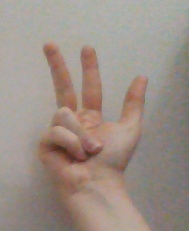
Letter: al